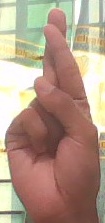
ASL sign: R